Coney Reyes on Camera

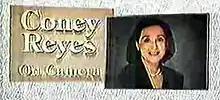

Coney Reyes on Camera is a Philippine television drama anthology series broadcast by RPN and ABS-CBN. Hosted by Coney Reyes, it aired from May 19, 1984 to December 26, 1998, replacing "Coney Reyes - Mumar on the Set" and was replaced by "Ang Munting Paraiso". It was the longest running drama anthology of its time in Philippine TV history until "Maalaala Mo Kaya" broke the record in 2006.